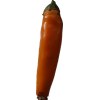
Label: pepper